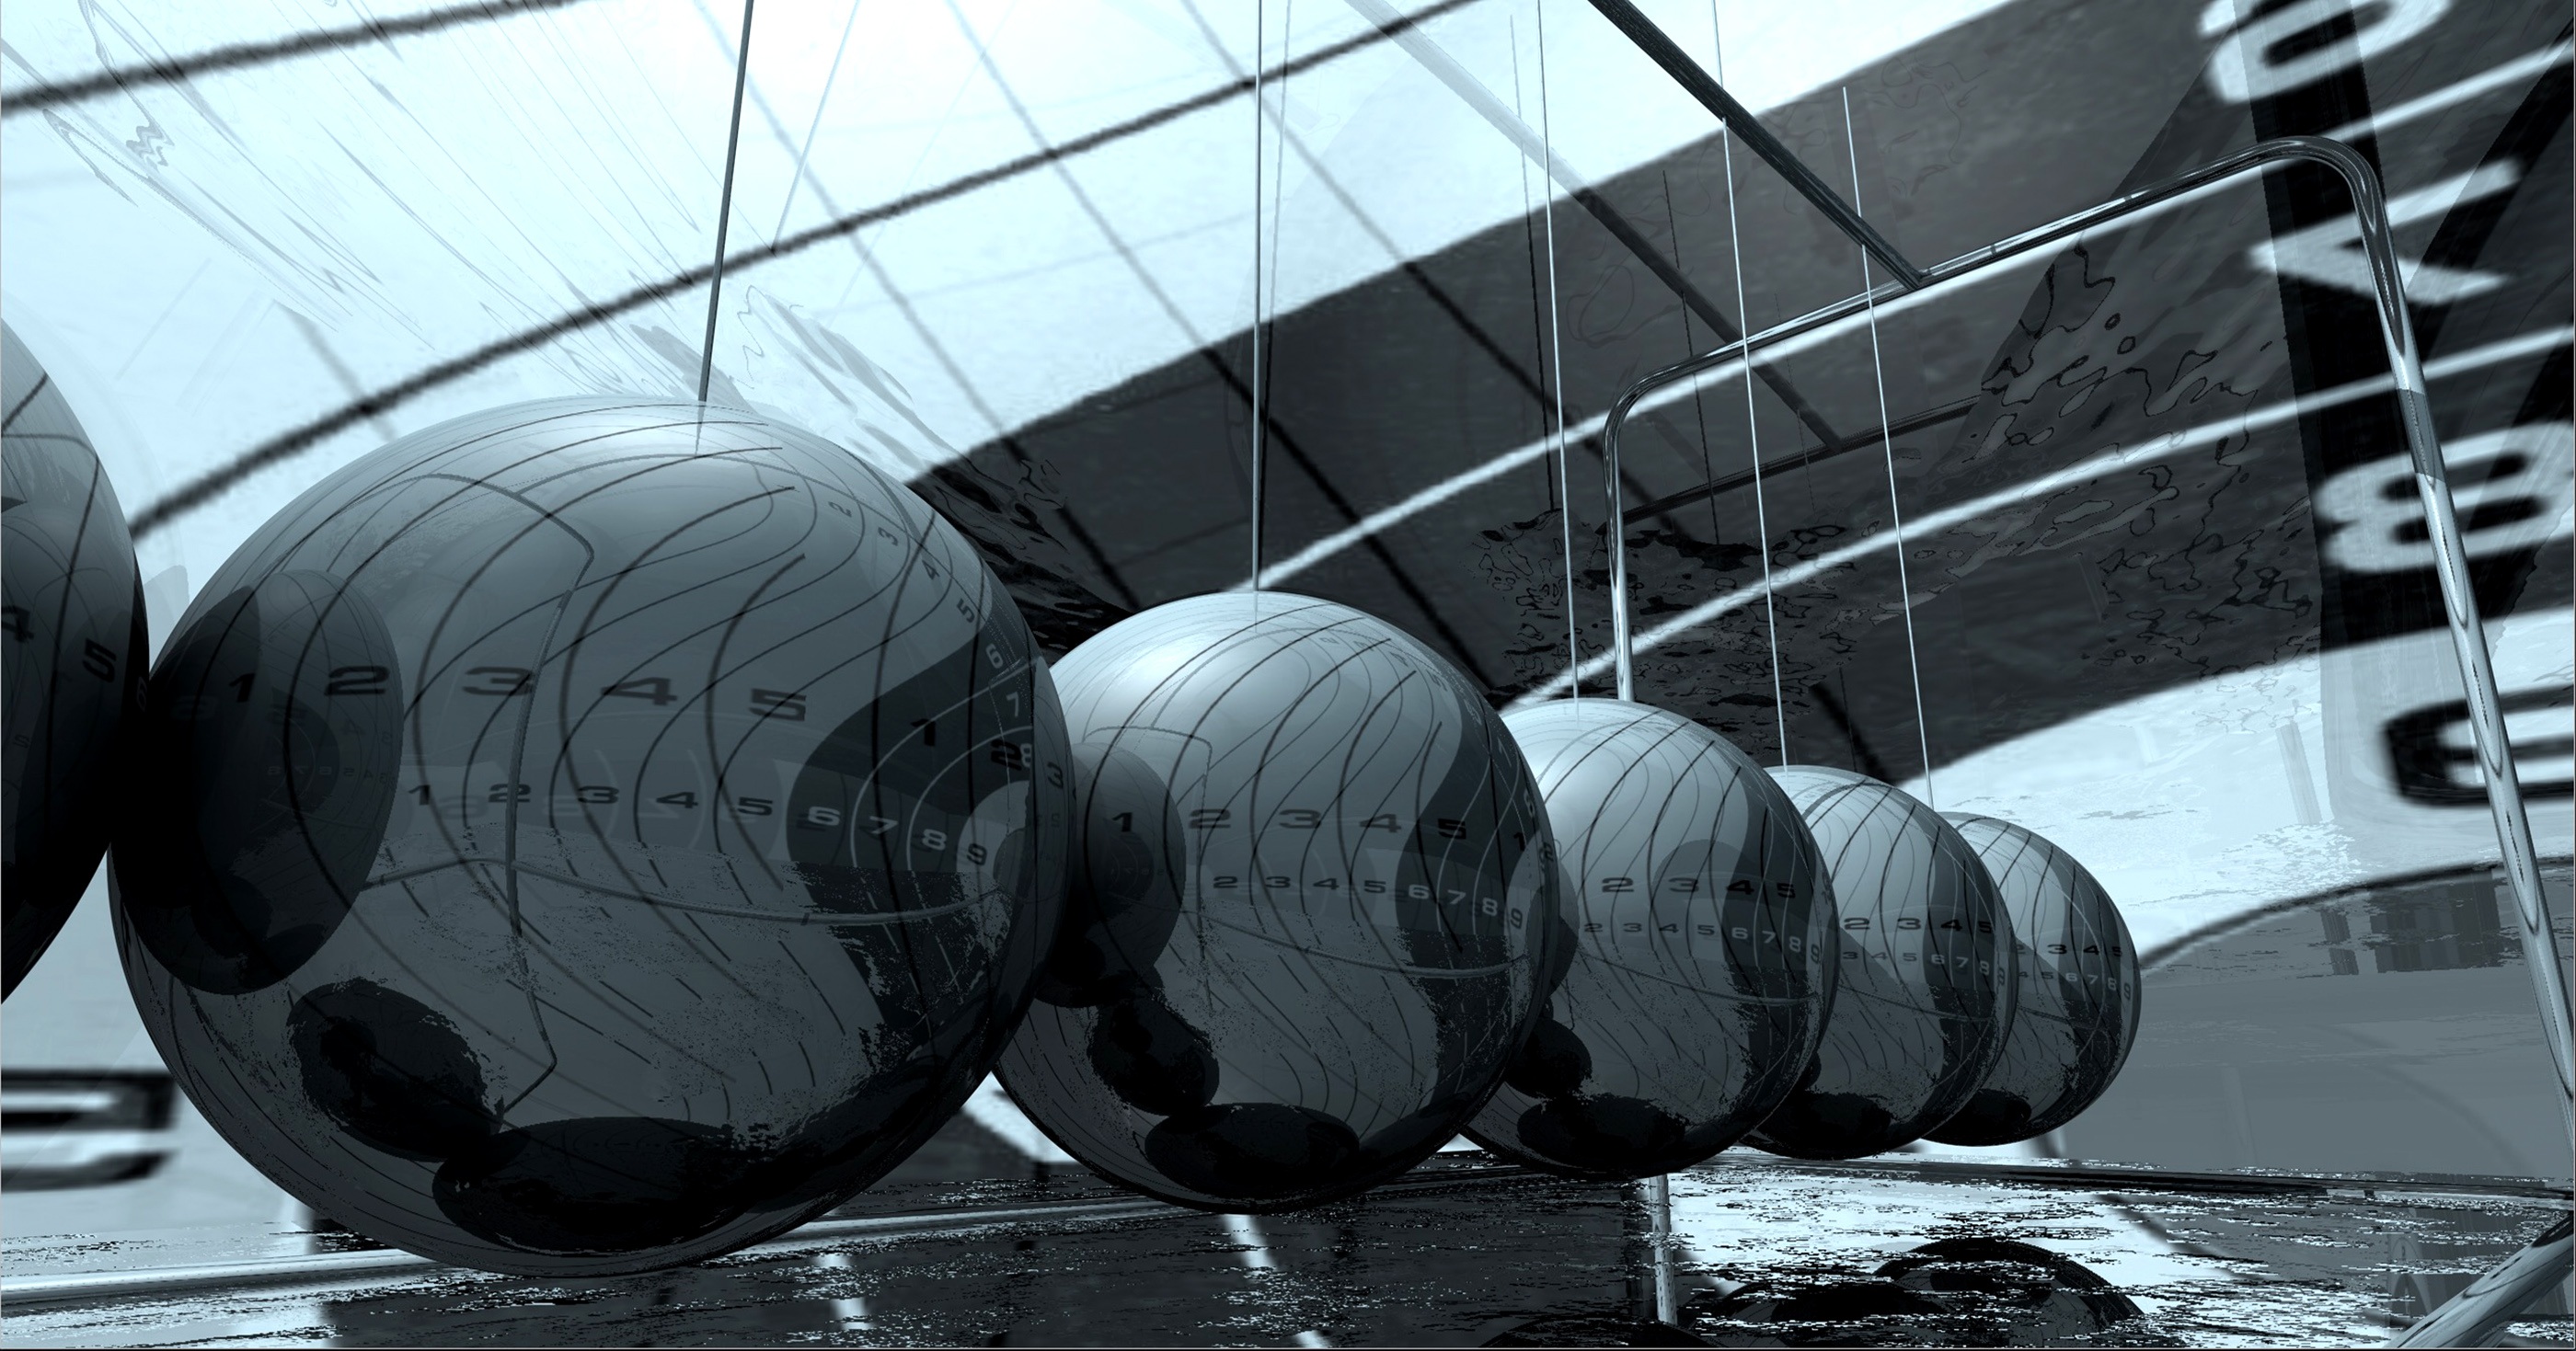
high tech, metal, chrome, balls, graphic, model, 3d, visualization, technology, play, 3d visualization